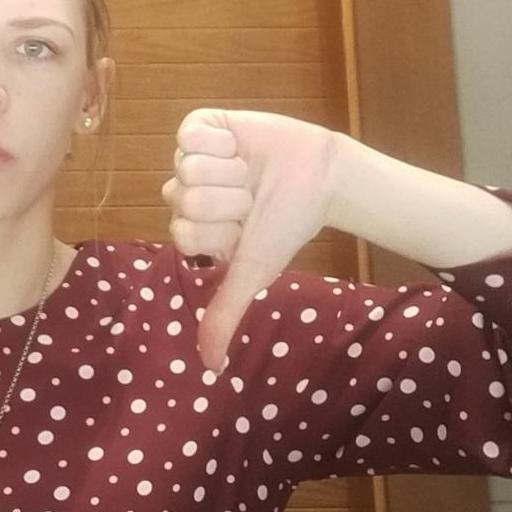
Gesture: dislike